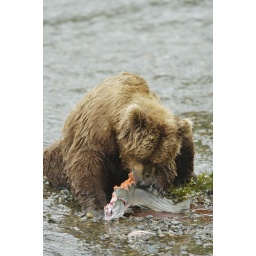
Brown bear sitting in river eating salmon03